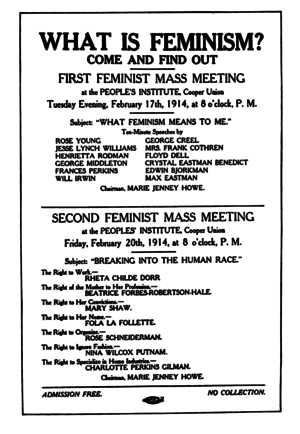
L'Origine des termes féministe et féminisme se trouve en France, au dix-neuvième siècle, et permet de nommer les idées préexistantes relatives à la condition de la femme.
L'histoire du féminisme commence dans la seconde partie du XIXᵉ siècle, lorsque le mot féminisme apparaît sous la plume d'Alexandre Dumas fils puis sous celle d'Hubertine Auclert. Cependant, dès la fin du Moyen Âge, des auteurs critiquaient la place accordée aux femmes dans la société. Le discours féministe, à partir de ce moment, met plusieurs siècles pour s'élaborer et s'afficher comme un mouvement revendiquant, dans un premier temps, l'égalité civique et civile des femmes et des hommes puis une libération des femmes du carcan patriarcal.